Shifnal Town F.C.

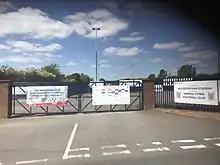
The entrance to the club's home ground

The club finally succumbed to relegation in 2003, and spent three seasons back in the Midland Combination before a re-organisation of the leagues in the West Midlands area in 2006 saw them return to the West Midlands (Regional) League after an absence of 20 years, where they were crowned league champions at the first attempt.